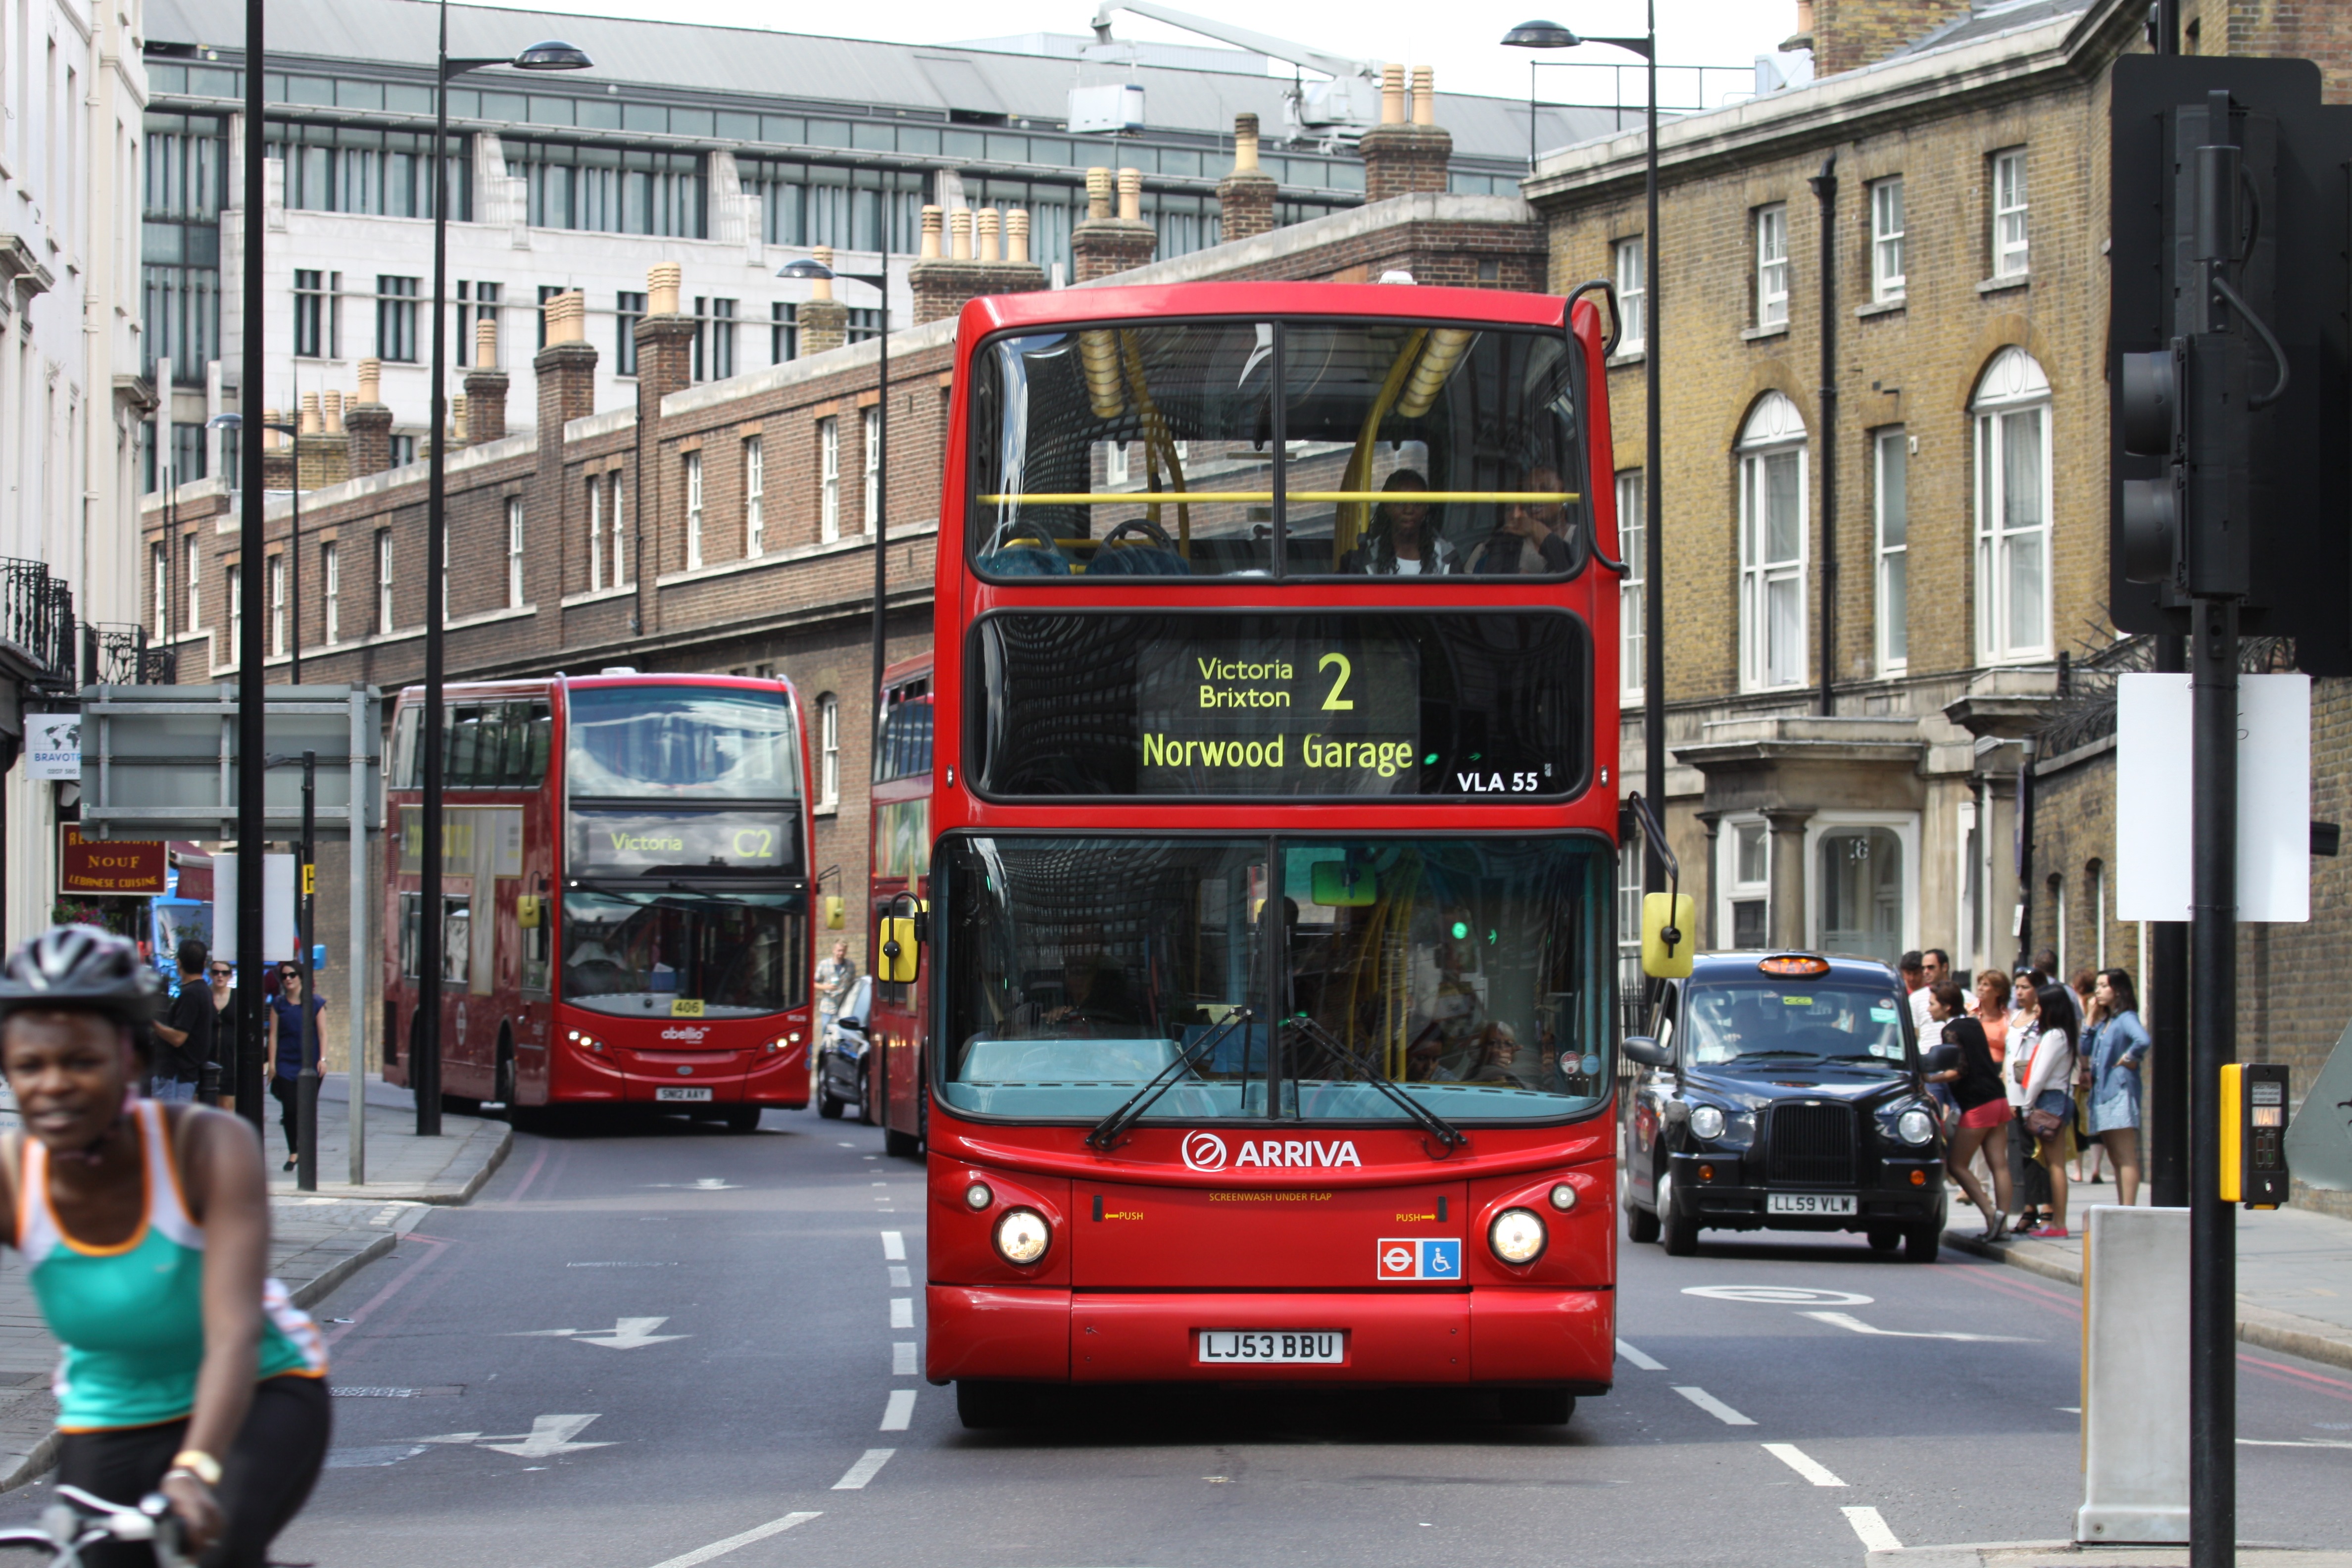
traffic, transport, red, vehicle, lane, public transport, bus, london, trolleybus, double decker, double decker bus, land vehicle, mode of transport, metropolitan area